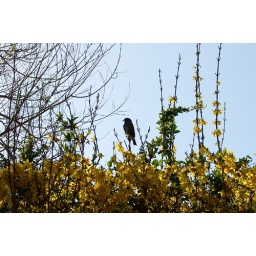
I get a lovely variety of birds darting around my hedge nicely in sight of the bay window :-)